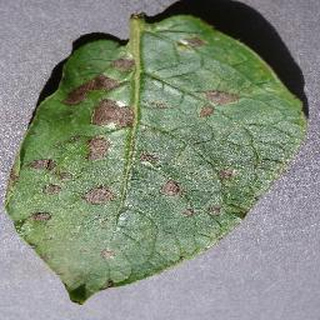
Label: potato_early_blight